Salvator Rosa

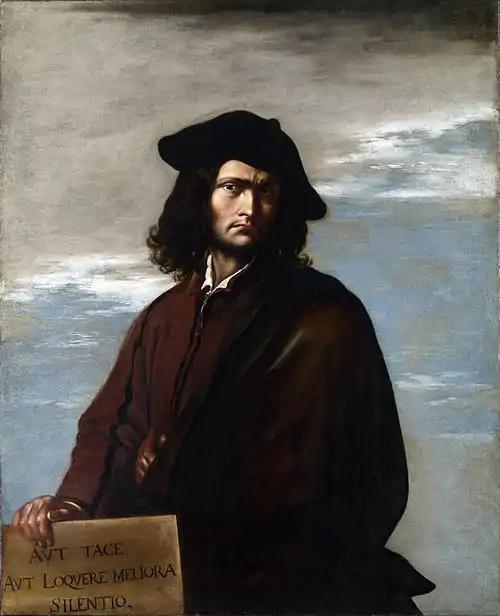
"Philosophy" (1641), oil on canvas, 116 x 94 cm., National Gallery. Inscription "Keep silent or say something better than silence". This painting and its companion, "Poetry", are often identified as a self portrait and a portrait of Lucrezia, but these attributions have been questioned by some scholars.

While Rosa had a facile genius at painting, he pursued a wide variety of arts: music, poetry, writing, etching, and acting. In Rome, he befriended Pietro Testa and Claude Lorrain. During a Roman carnival play he wrote and acted in a masque, in which his character bustled about Rome distributing satirical prescriptions for diseases of the body and more particularly, of the mind. In costume, he inveighed against the farcical comedies acted in the Trastevere under the direction of Bernini.